Gordon Solie

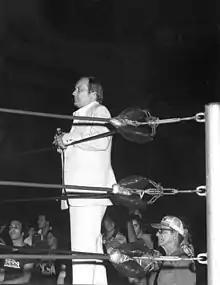
Solie at an NWA event in 1979

Much of his fame stems from the gravelly sound of his voice calling the in-ring action and his unique lingo, and is often called "The Walter Cronkite of Wrestling" or the “Howard Cosell of Wrestling." He sometimes is credited for popularizing the term "Pier-Six Brawl" to describe a wild brawl, and was also notorious for noting when a bloodied superstar was "wearing a crimson mask." His oft-imitated signature call of a suplex as a "su-play." His signature sign-off was: "So long from the Sunshine State (or if working in Georgia, "So long from the Peach State of Georgia,") followed by a wink.